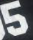
Number: 5